Nevill Coghill (VC)

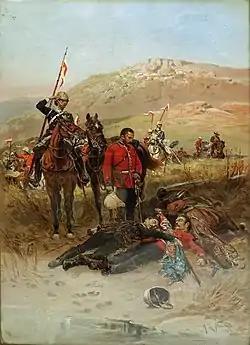
"The Last Sleep of the Brave" the Bodies of Coghill and Melvill are found (an oleograph after Alphonse de Neuville, 1881)

A few months after the Battle of Isandlwana, a French battle artist, Alphonse de Neuville painted Coghill and Melvill's actions when they were pursued by Zulu warriors.